Blondin et Cirage

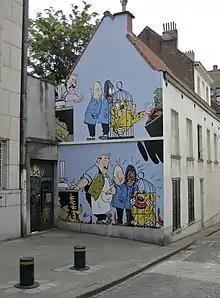
Blondin and Cirage depicted as a wall painting in Brussels, Belgium

"Blondin et Cirage" made their debut in the 29th issue of "Petits Belges" in 1939. They had three adventures during World War II, with Cirage being absent in the last one due to the racial policies of the Nazi occupation. After World War II they reappeared in "Spirou" where their adventures ran from 1947 until 1963.